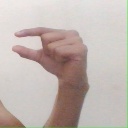
अक्षर: ग